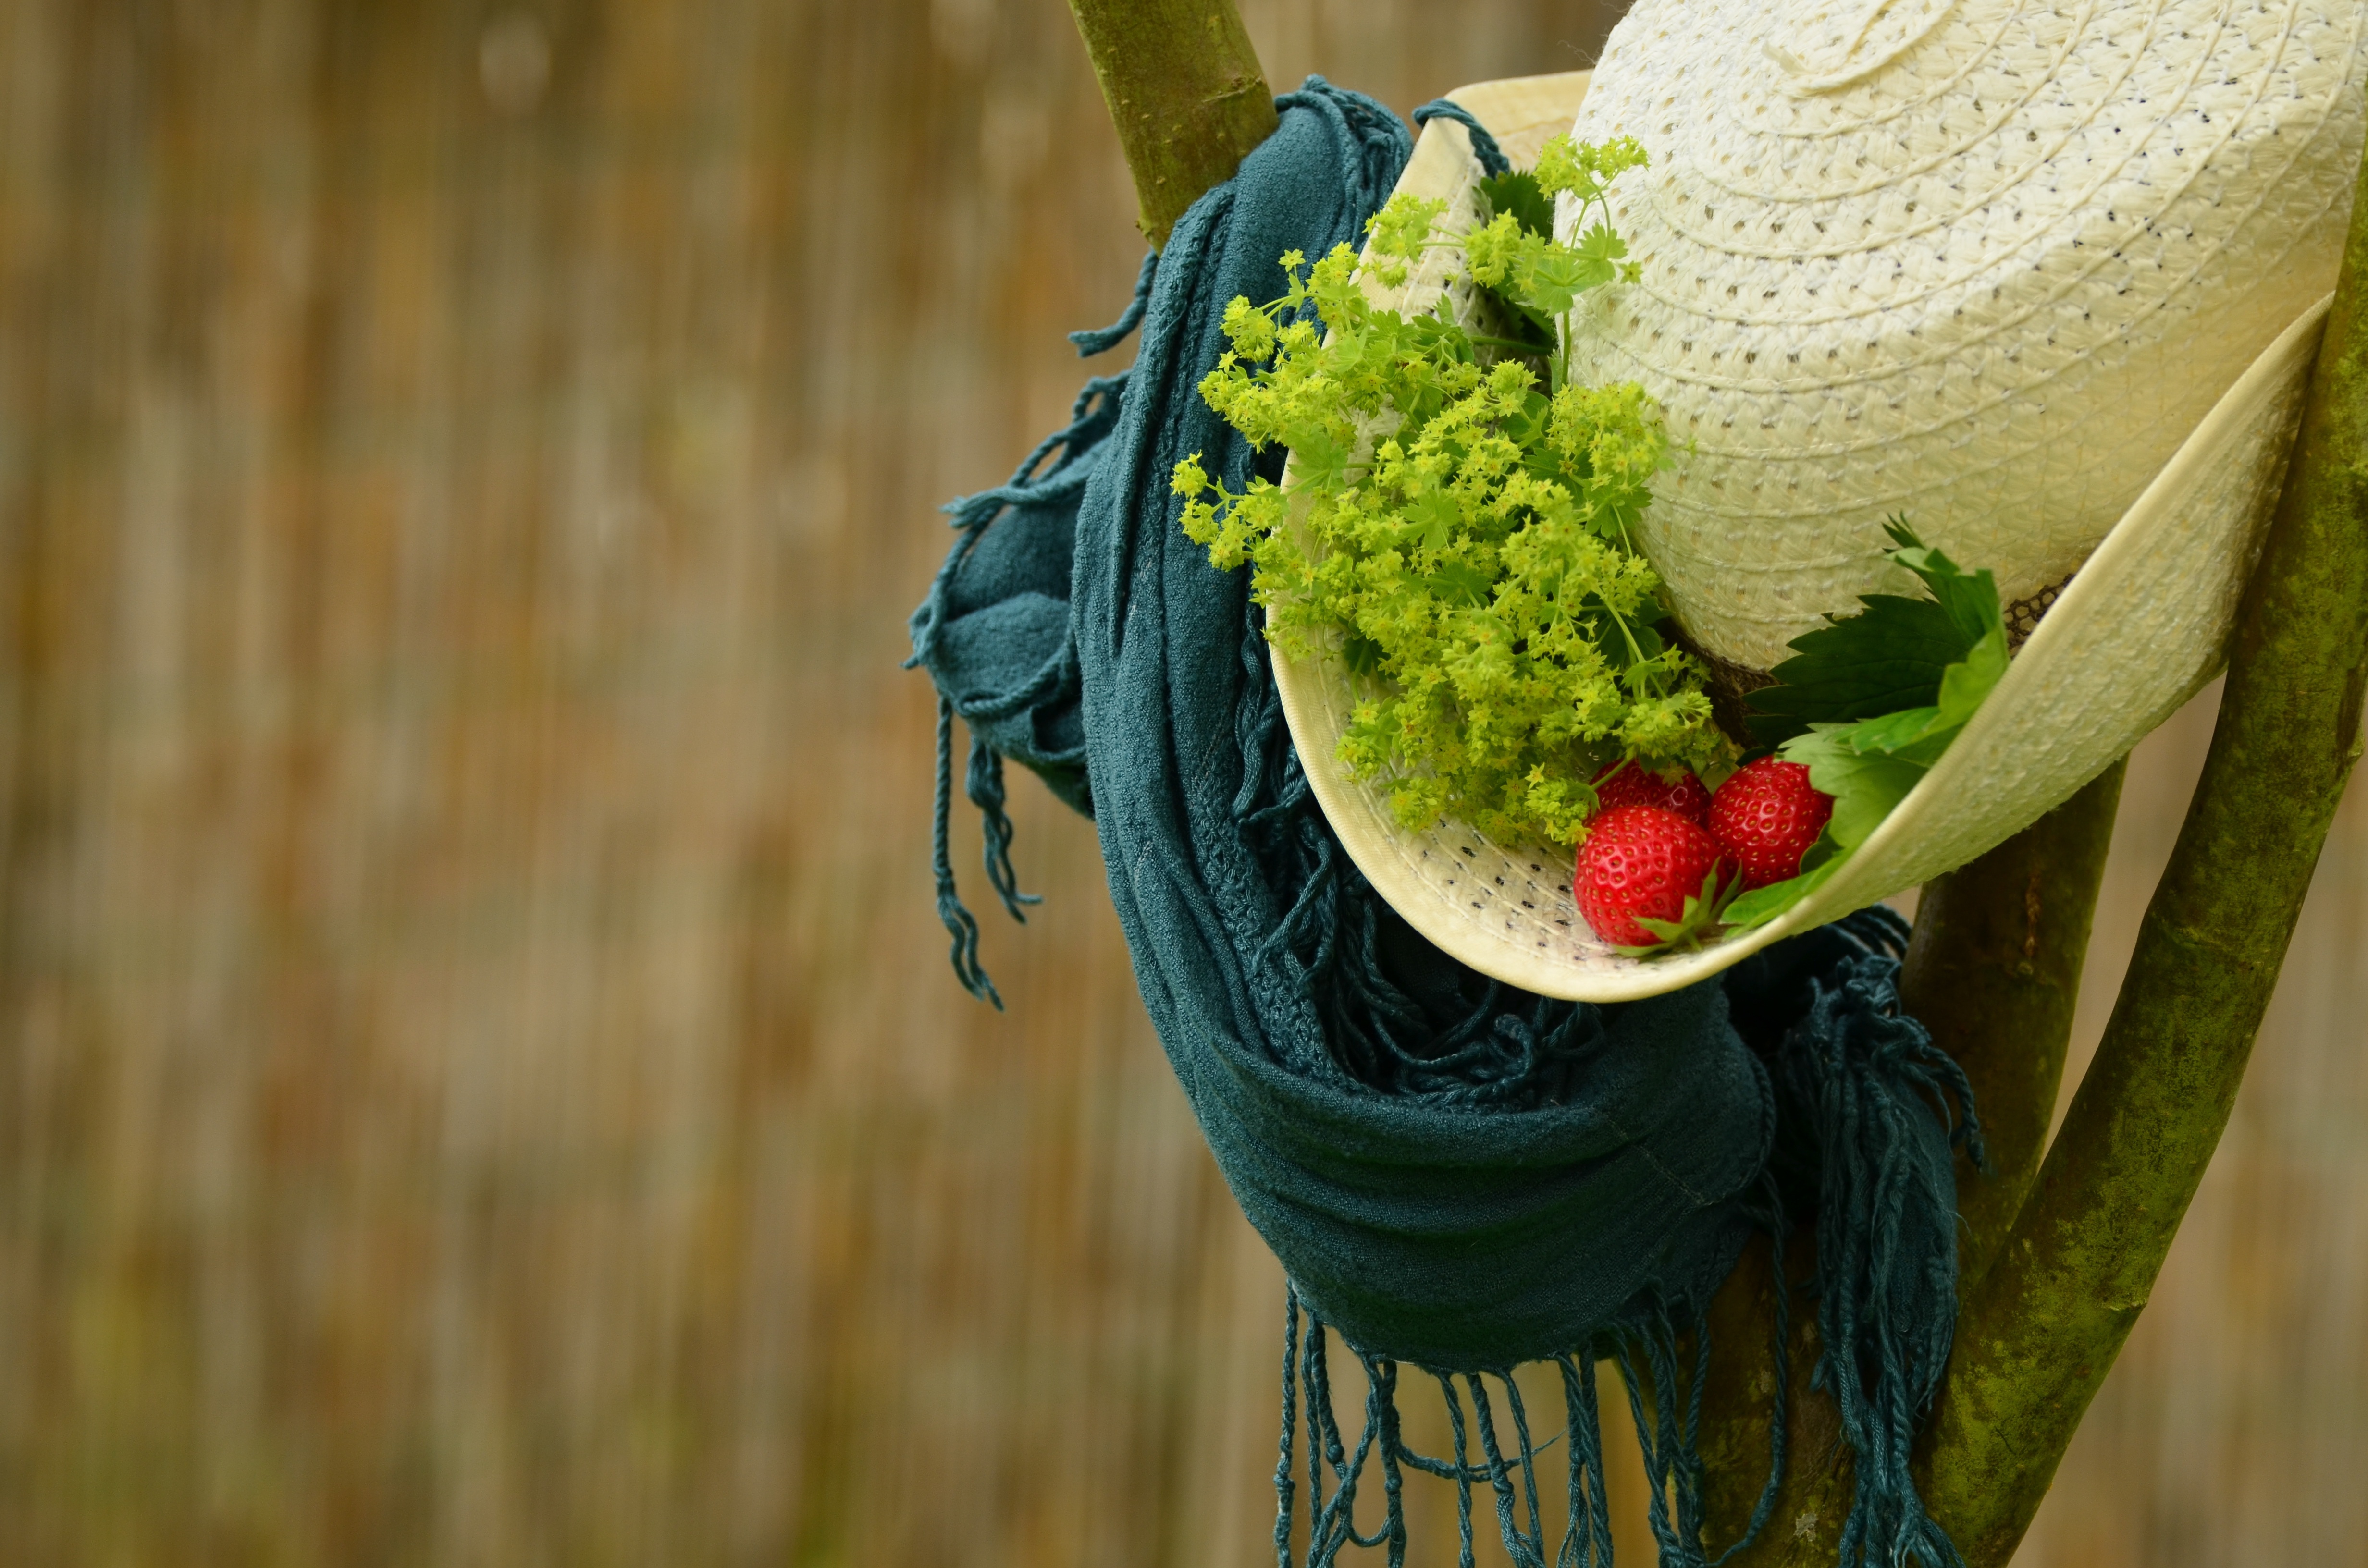
plant, leaf, flower, summer, decoration, food, spring, green, produce, color, autumn, romance, romantic, hat, yellow, agriculture, garden, flora, still life, scarf, straw hat, thank you, beautiful, strawberries, birthday, greeting card, floristry, mother's day, frauenmantel